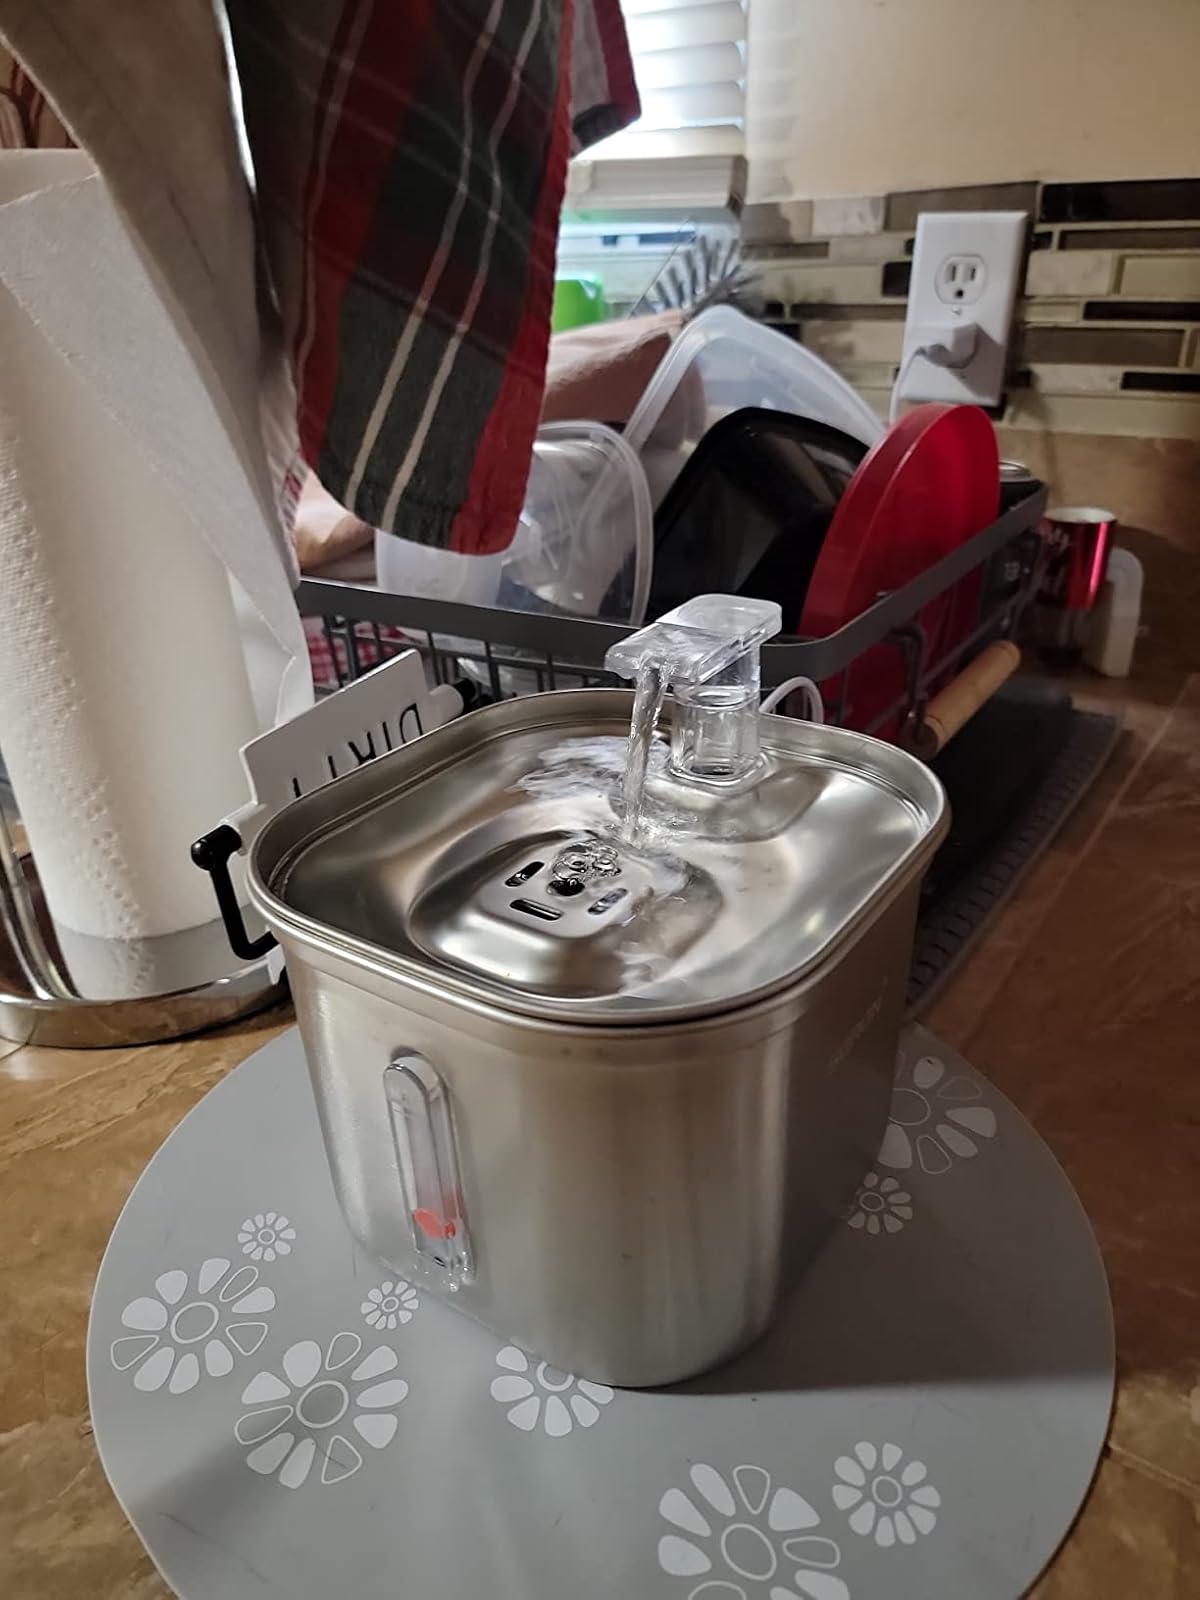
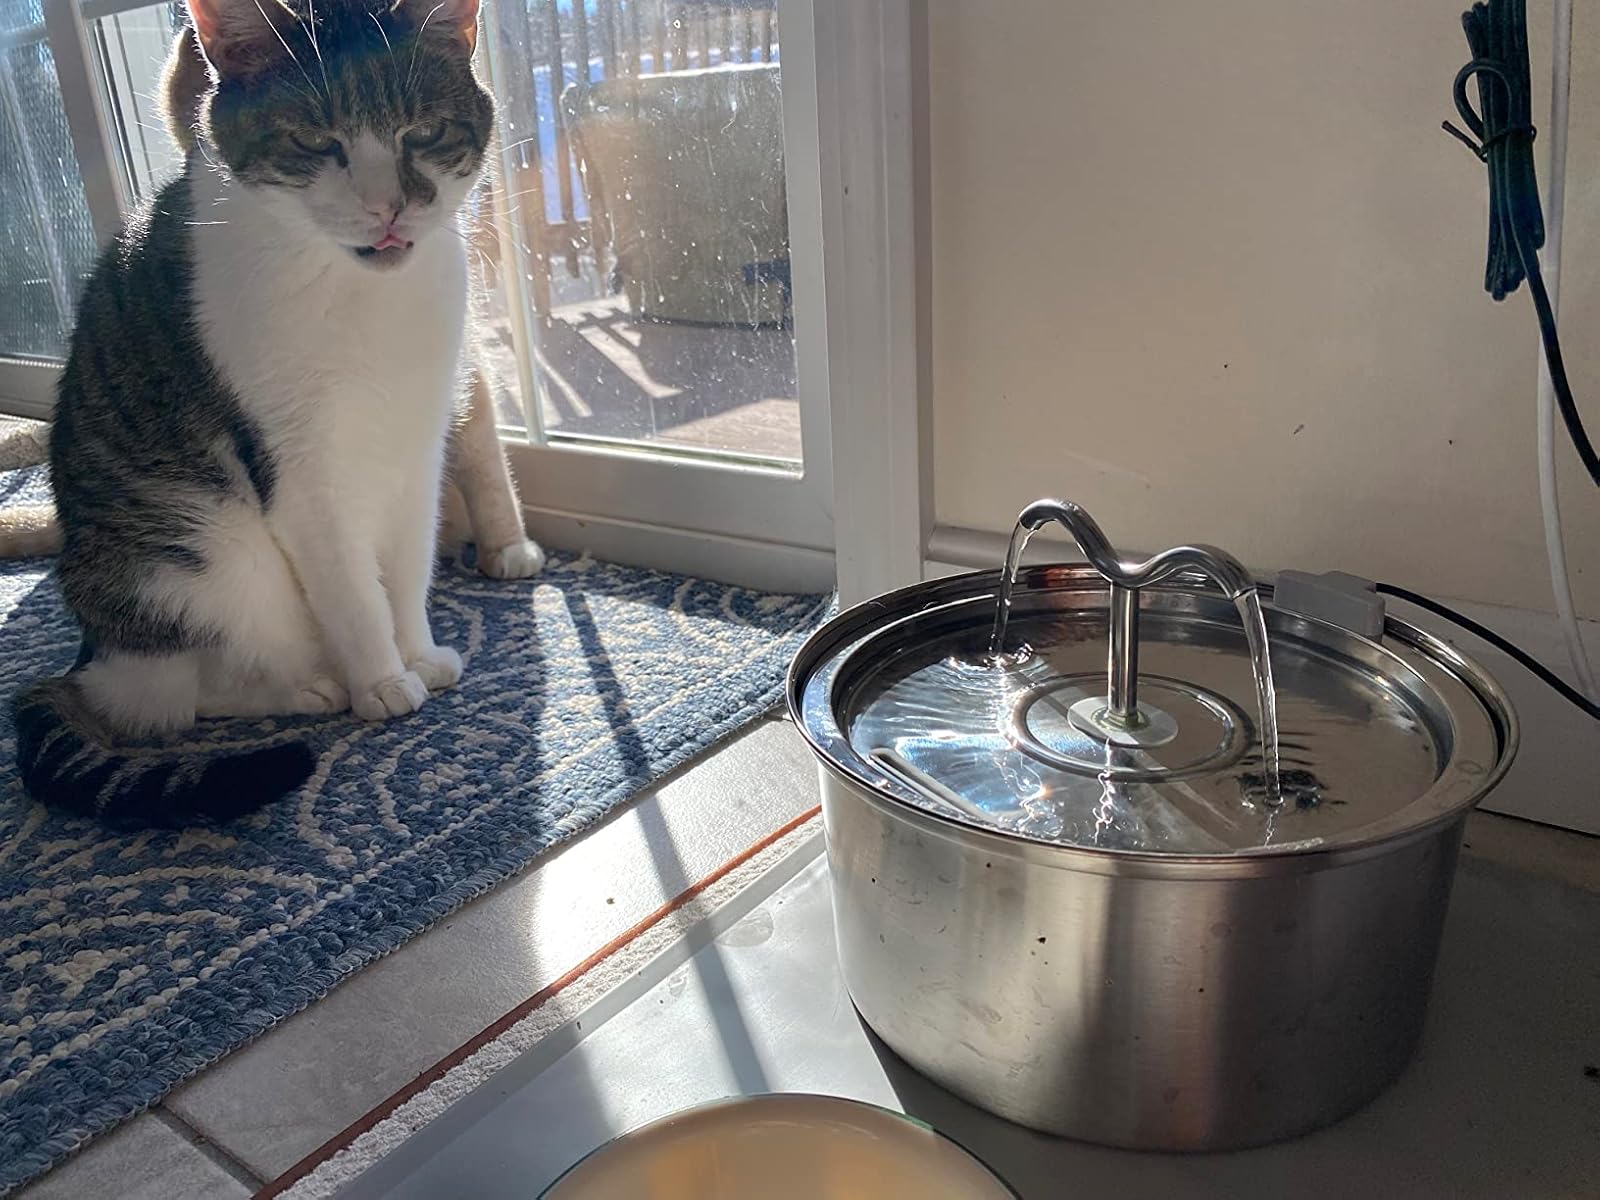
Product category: items_bowl
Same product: no